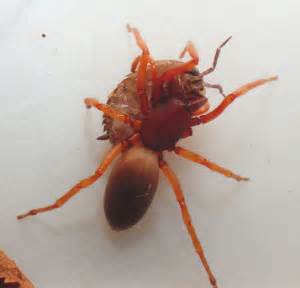
Label: ragno